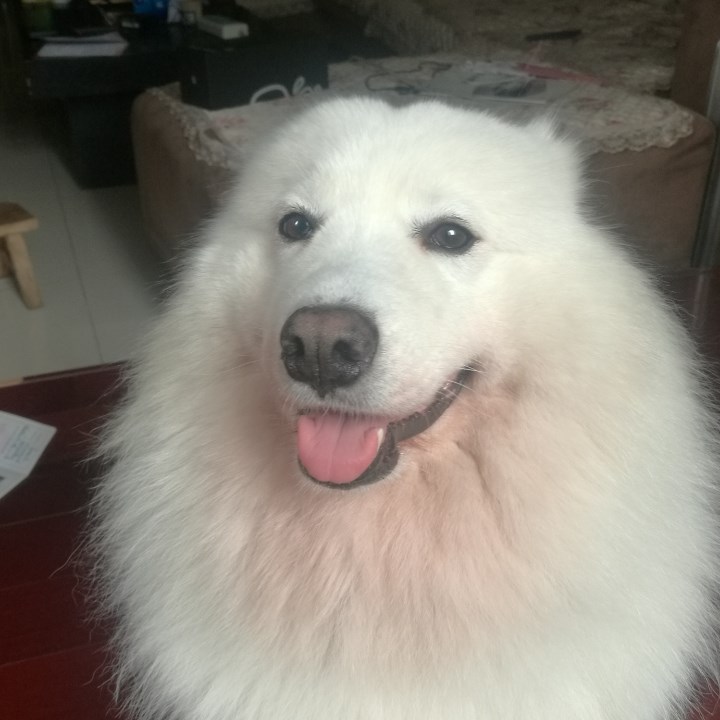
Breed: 2192-n000088-Samoyed